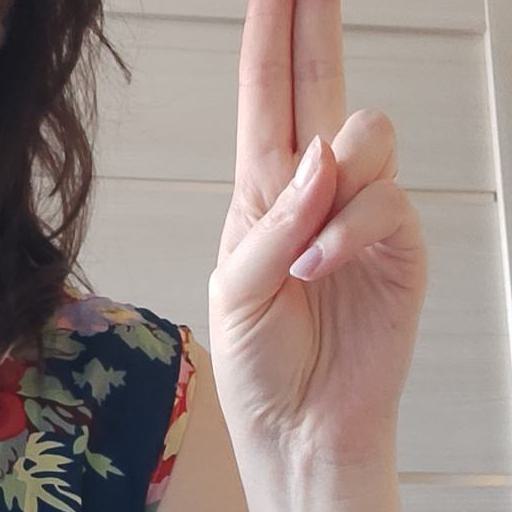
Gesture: two_up